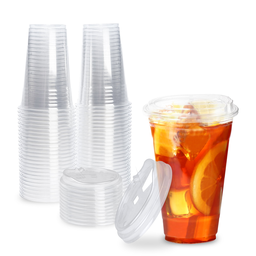
Label: plastic